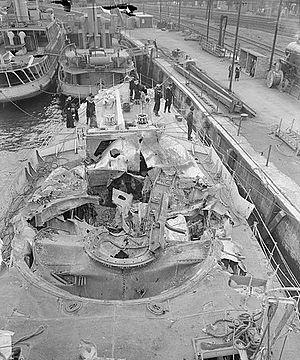
Le HMS Escapade est un destroyer de classe E lancé pour la Royal Navy en 1934.